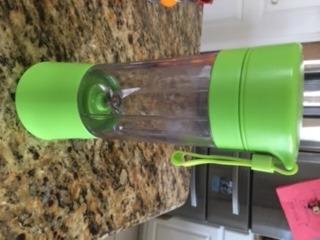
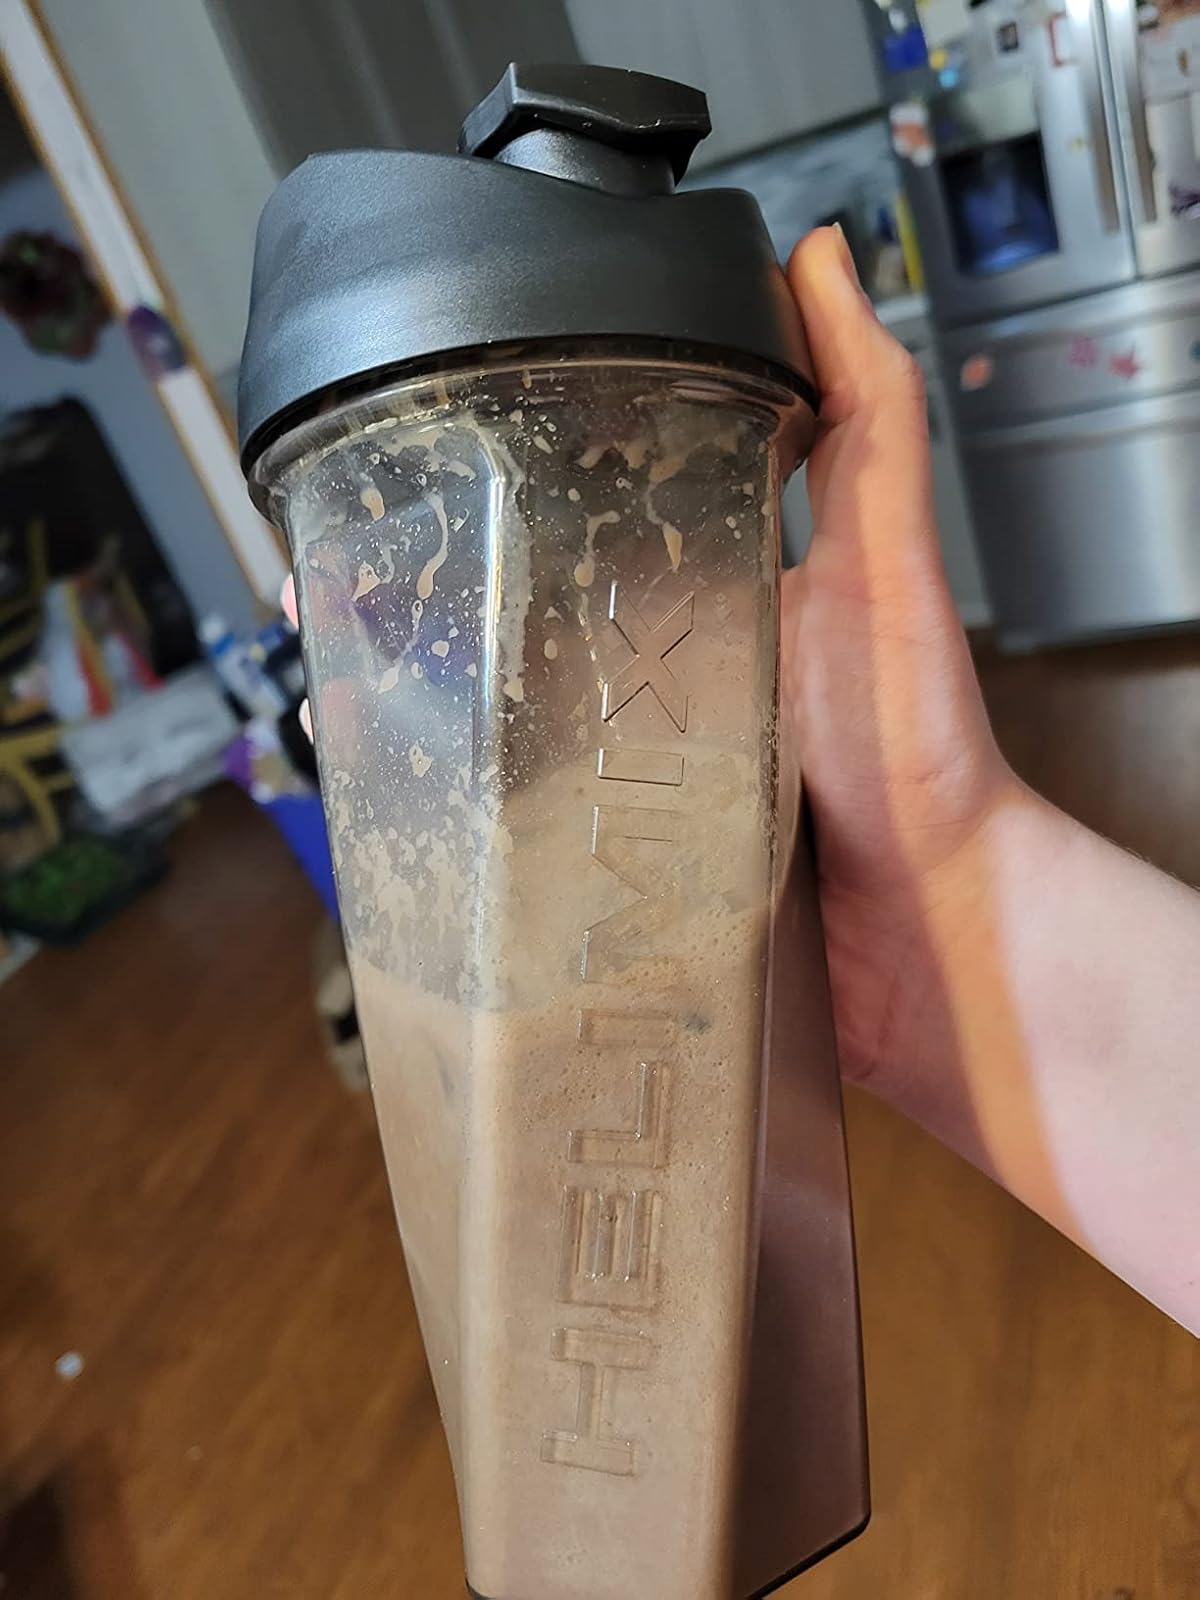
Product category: items_blender
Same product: no